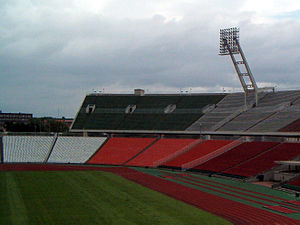
Ferenc Puskás Stadion
Ferenc Puskás Stadion
Ferenc Puskás Stadion er et stadion i Budapest, der anvendes til mange formål. I disse år anvendes det fortrinsvis til fodboldkampe, og det er nationalstadion for Ungarns fodboldlandshold. Der er plads til 68.976 siddende tilskuere.